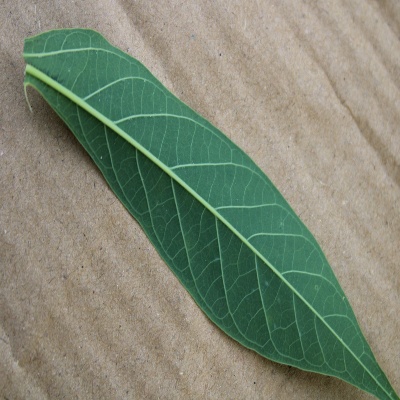
Crop: Cassava
Condition: healthy